Catherine Cuthbertson

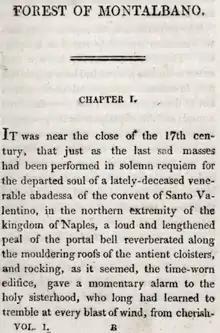
A portion of the first sentence of "The Forest of Montalbano" (London: George Robinson, 1810)

Among her works were "The Romance of the Pyrenees" (1803), "The Forest of Montalbano" (1810), "Adelaide; or, The Countercharm" (1813), "Rosabella, or A Mother's Marriage" (1817), "The Hut and the Castle: a Romance" (1823), and "Sir Ethelbert; or, the Dissolution of Monasteries" (1830). At least one, "Santo Sebastiano" (1806), was published twice in penny instalments, as "The Heiress of Montalvan, or First and Second Love" (1845–46) and as "Santo Sebastiano, or The Heiress of Montalvan" (1847–48).